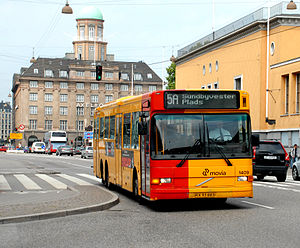
Linje 5A / Historie
De første år blev linje 5A betjent af busser af typen Volvo B10BLE-60/Aabenraa.
Linje 5A var en buslinje i København, der kørte mellem Husum Torv og Københavns Lufthavn, Kastrup. Linjen var en del af Movias A-busnet og var udliciteret til Arriva, der drev linjen fra sit garageanlæg i Gladsaxe. Med 20 mio. passagerer i 2014 var den Nordens største buslinje. Linjen betjente blandt andet Brønshøj, Nørrebro, Indre By, Sundbyerne og Kastrup.